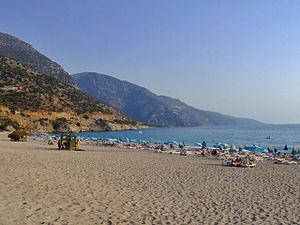
Ölüdeniz est un petit village de vacances de la région égéenne sur la côte sud-ouest de la mer Égée en Turquie. Située sur la face sud du mont Babadağ, le village bénéficie de l'héliotropisme et de la beauté de son environnement naturel ; la plage du lagon bleu est une des plus photographiée de la mer Méditerranée.